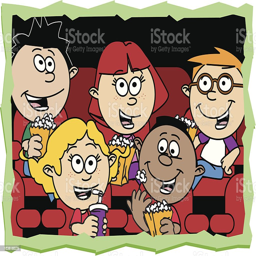
person at the movies royalty